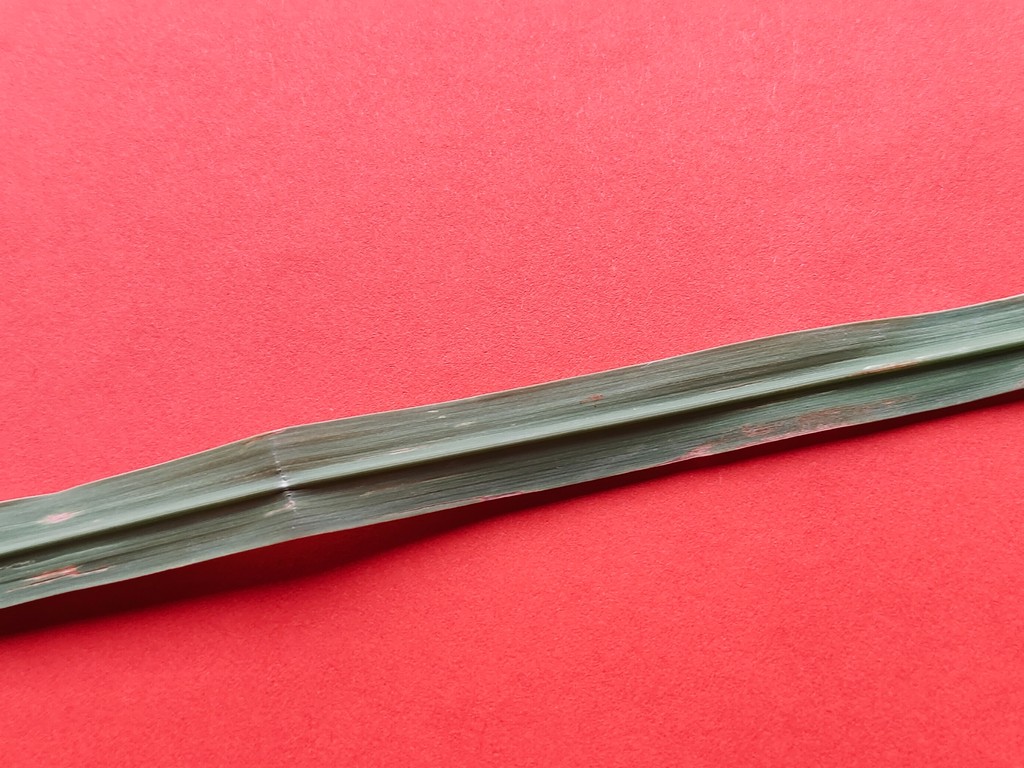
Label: Unhealthy